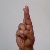
The image shows a hand gesture representing the letter 'R' in Indian Sign Language.